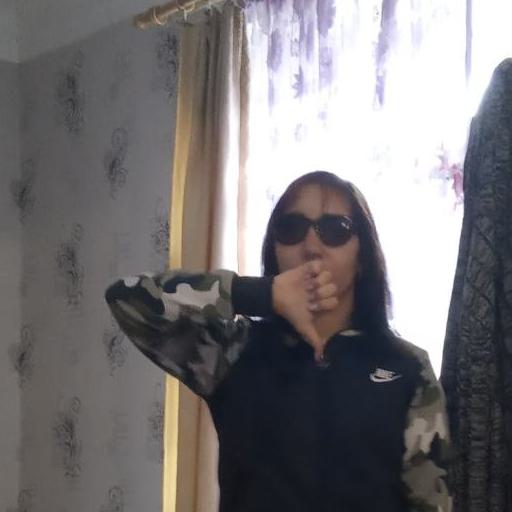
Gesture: dislike